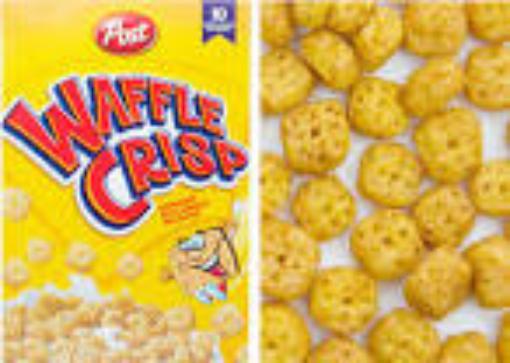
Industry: Food